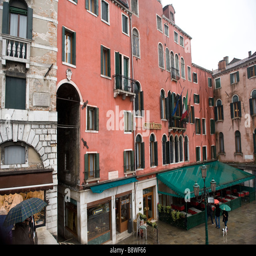
view to the street in the rainy day march